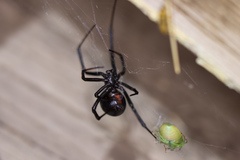
Species: Lactrodectus_hesperus